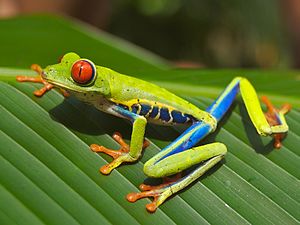
Costa Rica / Geografi / Flora og fauna
Rødøjet løvfrø (Agalychnis callidryas).
Costa Rica, officielt Republikken Costa Rica er et land i Mellemamerika. Landet grænser op til Nicaragua mod nord, Panama mod sydøst, Stillehavet mod vest, det Caribiske Hav mod øst og Ecuador ved den sydlige del af øen Isla del Coco. Hovedstaden og den største by er San José med cirka en tredjedel af landets befolkning i storbyområdet. Costa Rica er et stabilt demokrati med en god økonomi sammenlignet med andre lande i regionen.